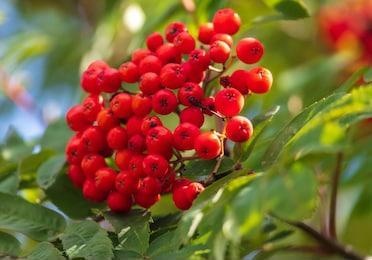
Label: redcurrant